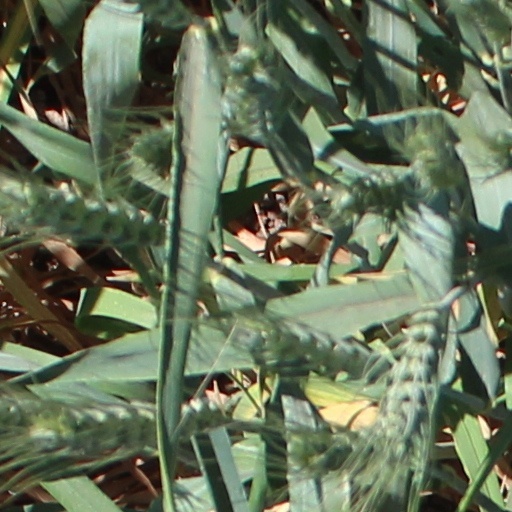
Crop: wheat